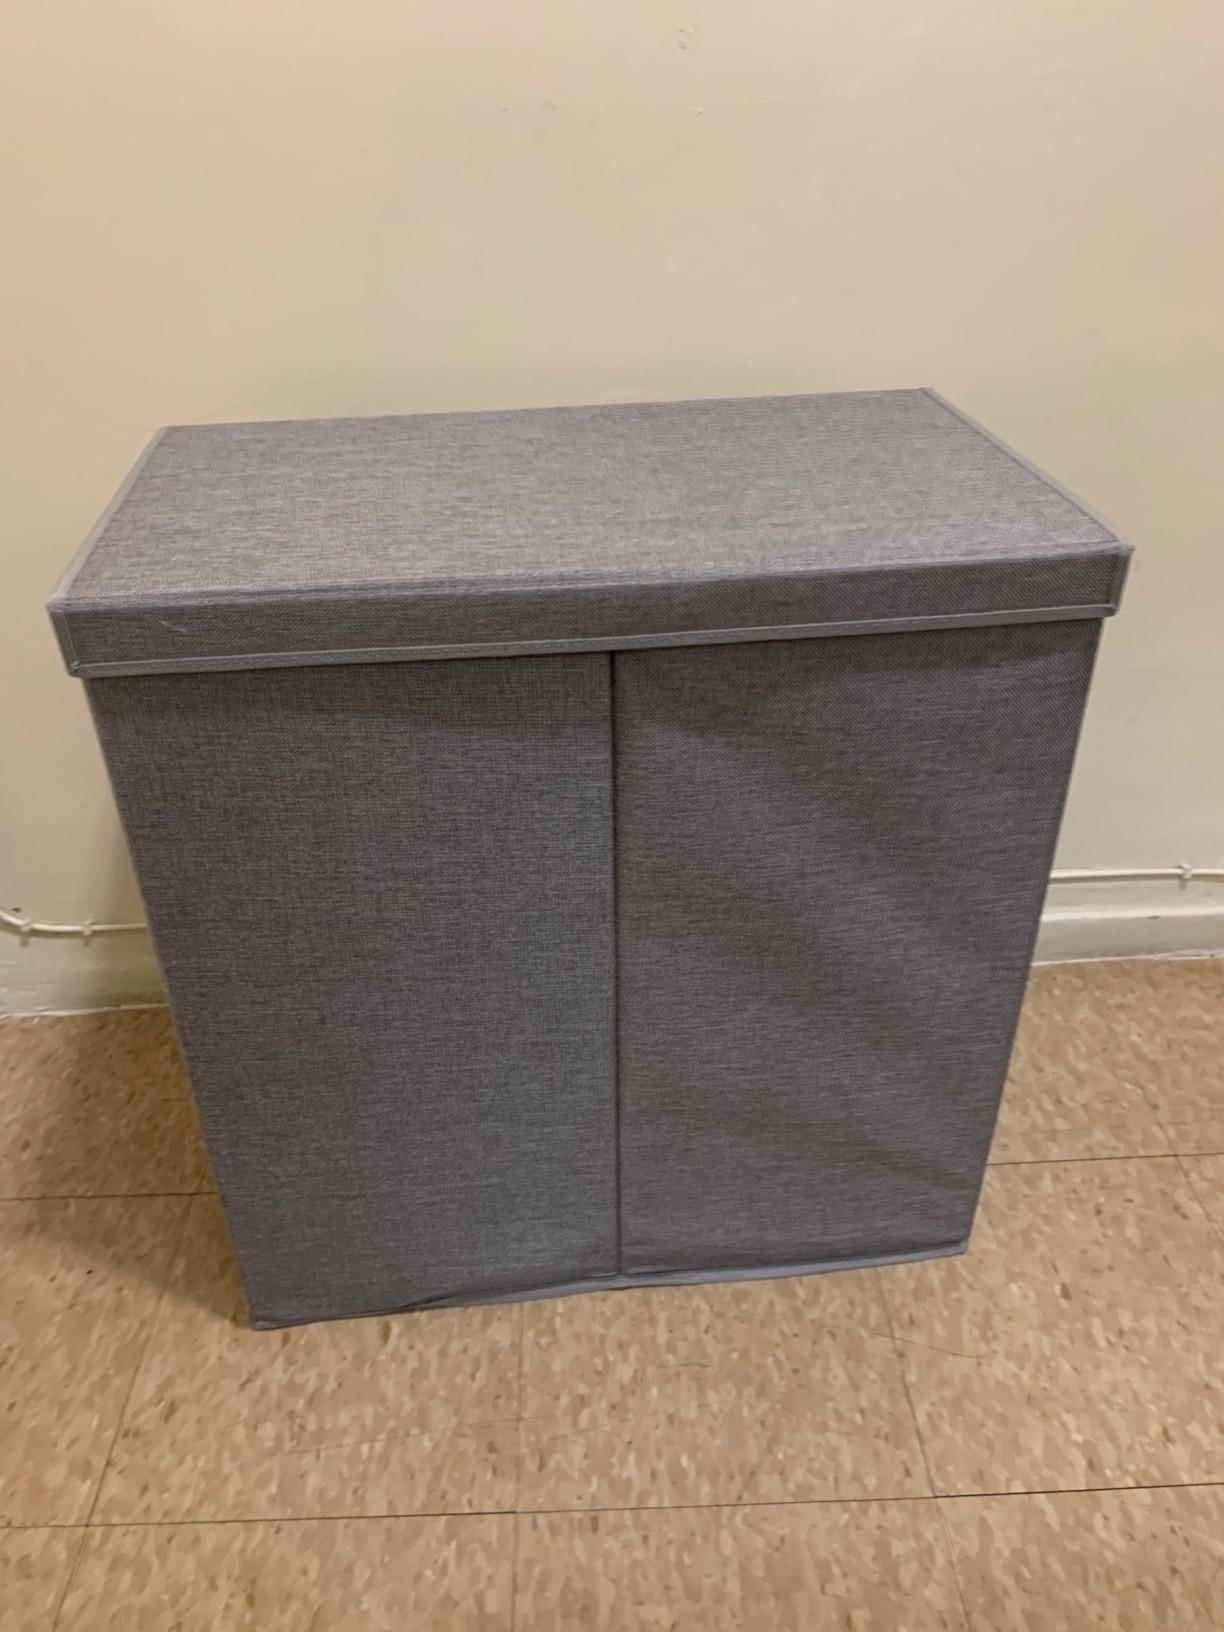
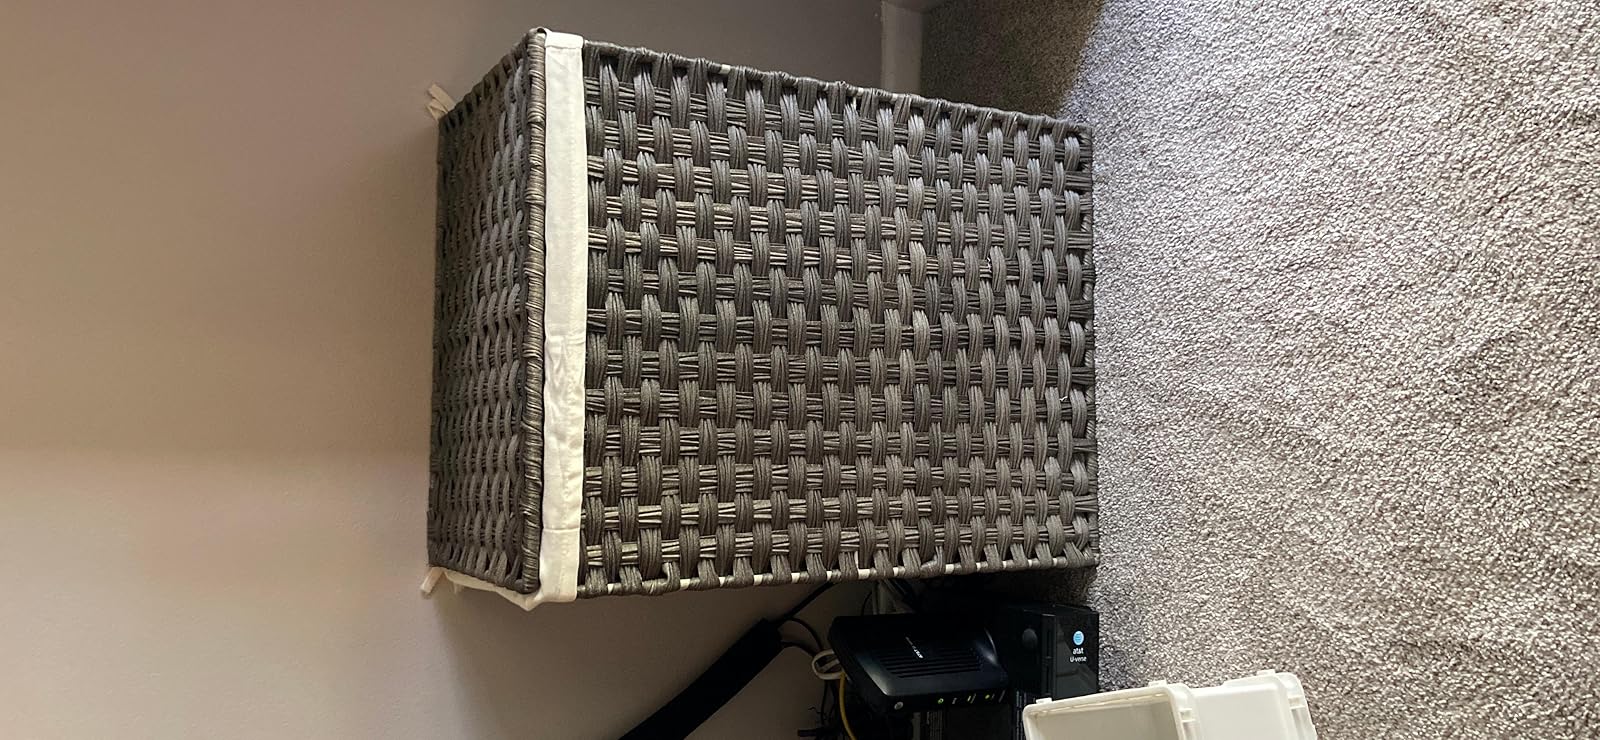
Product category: items_hamper
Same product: no